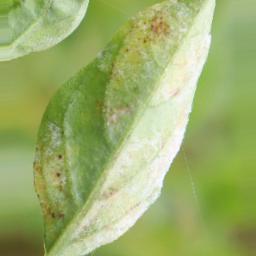
Label: powdery mildew